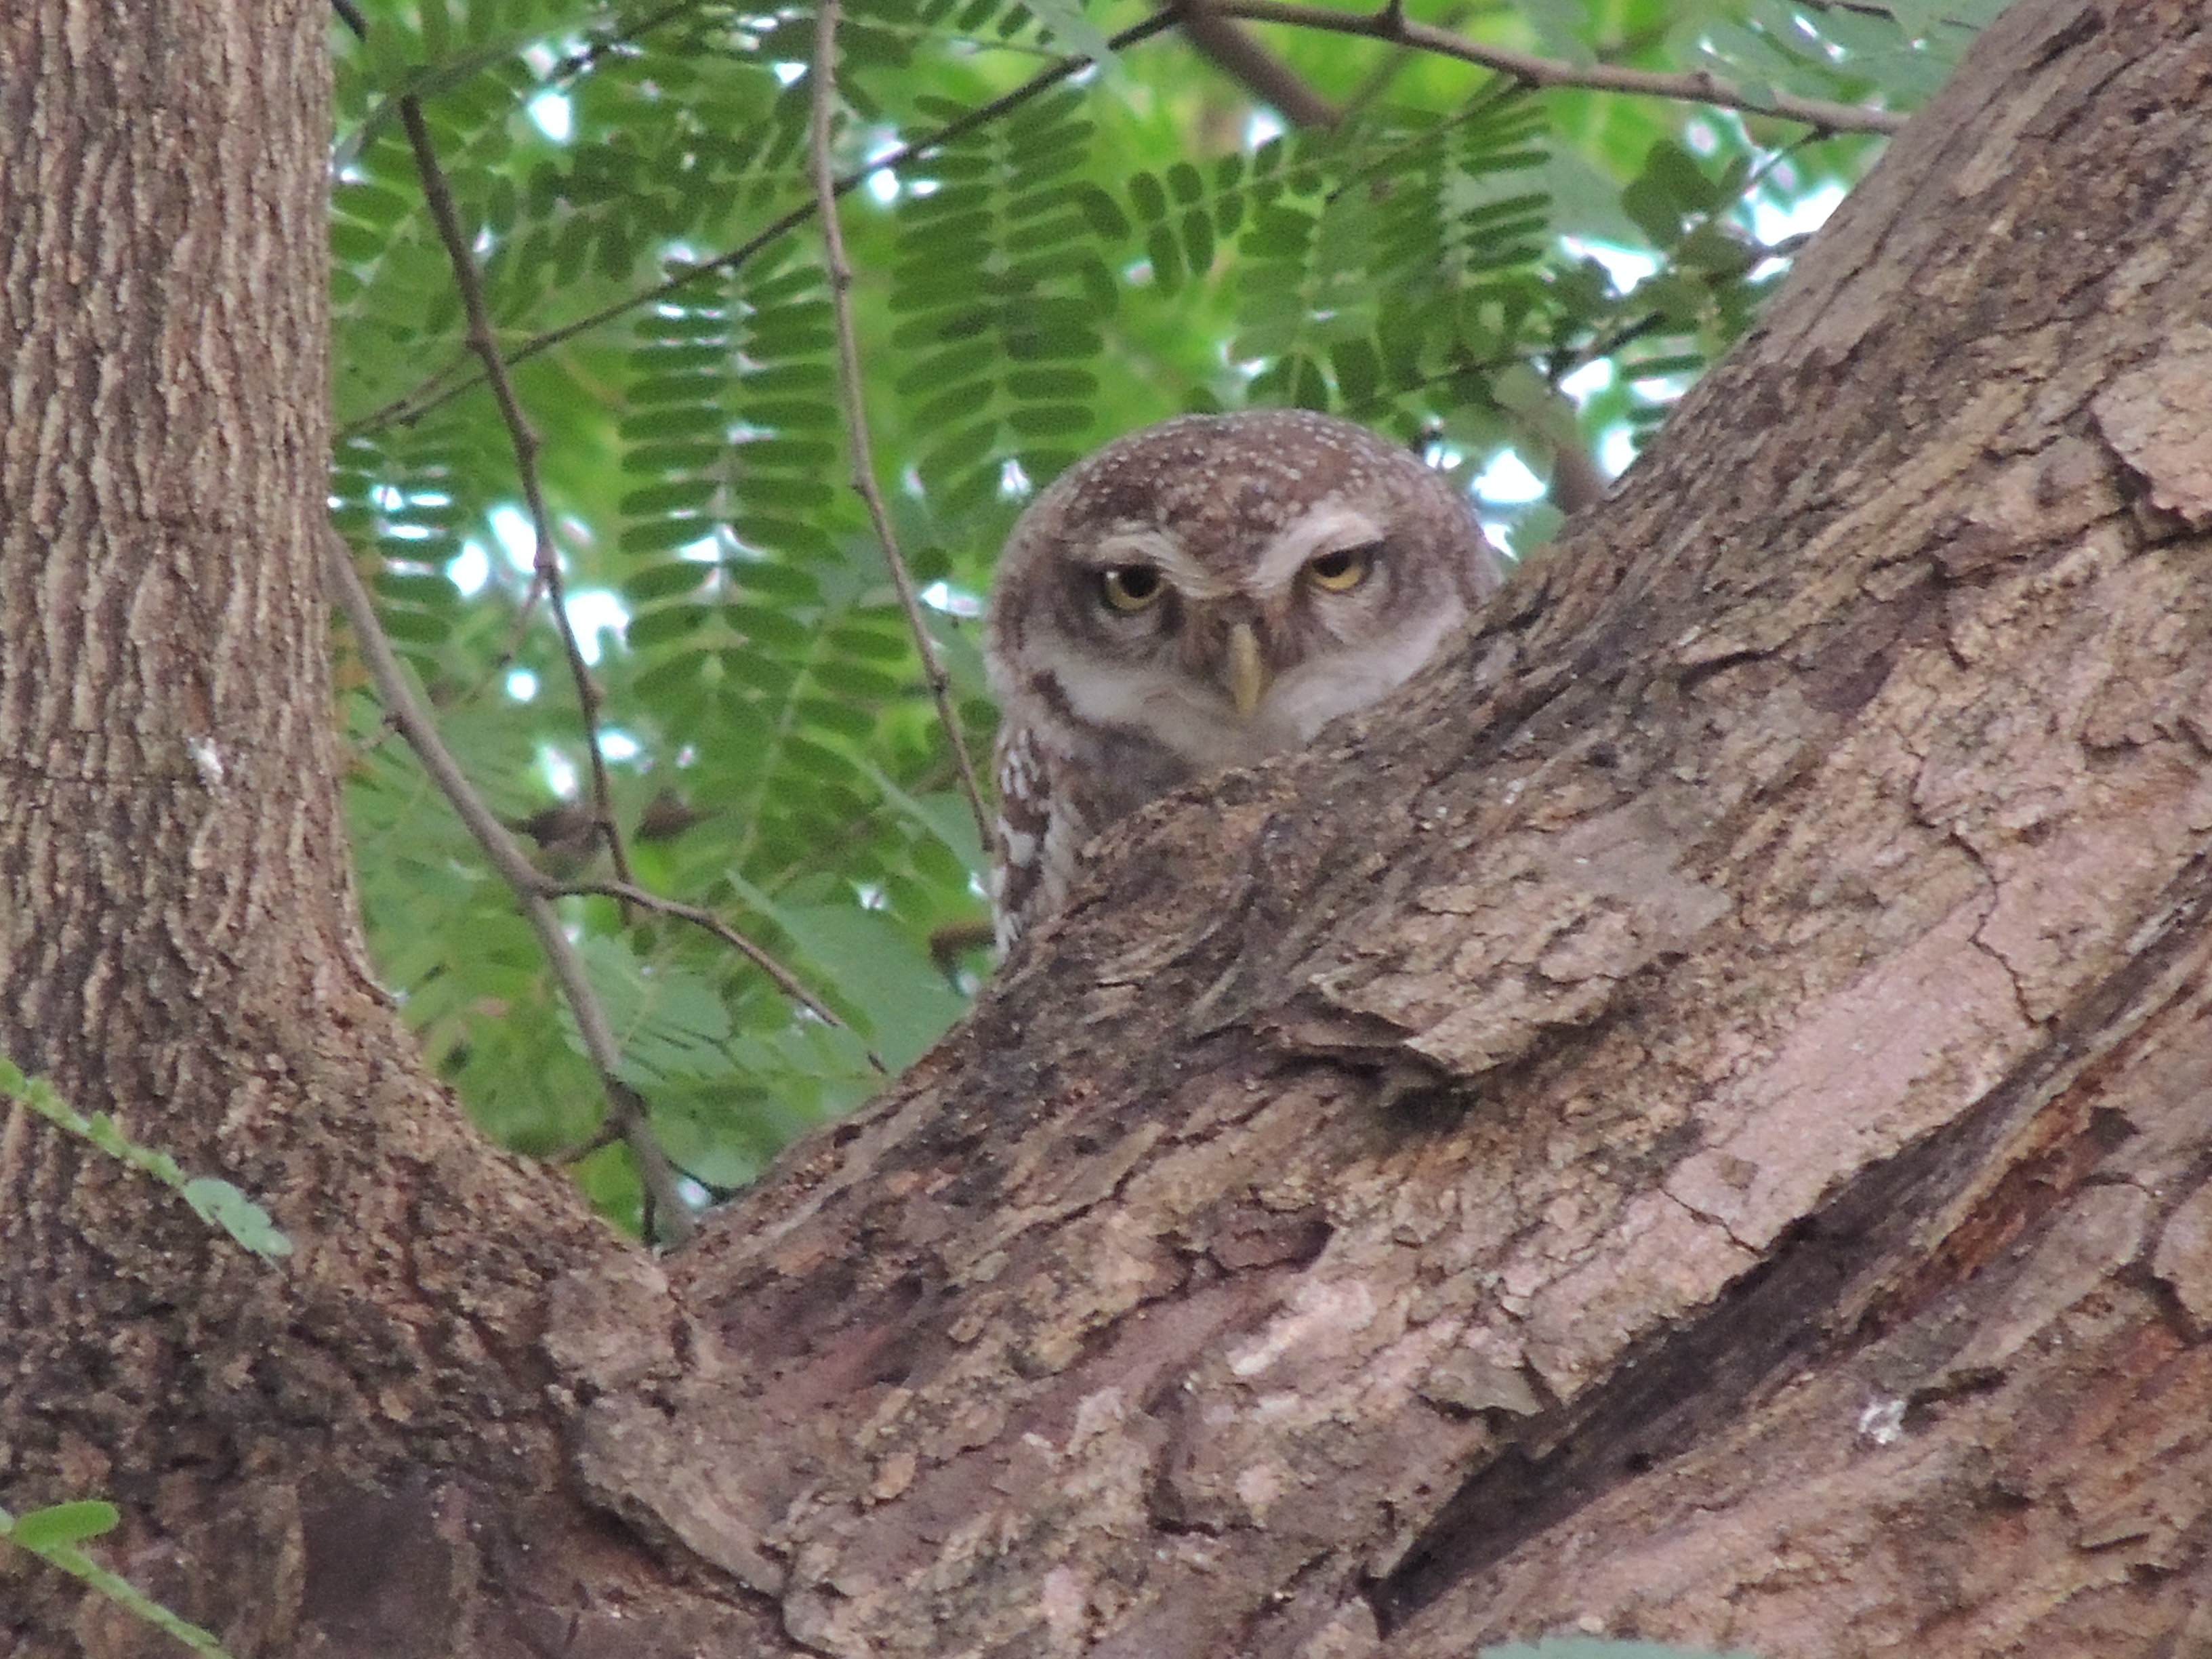
bird, wildlife, owl, fauna, bird of prey, vertebrate